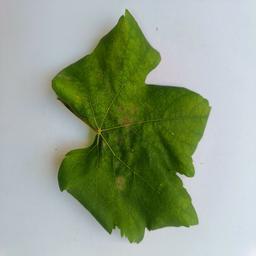
Label: Powdery Mildew